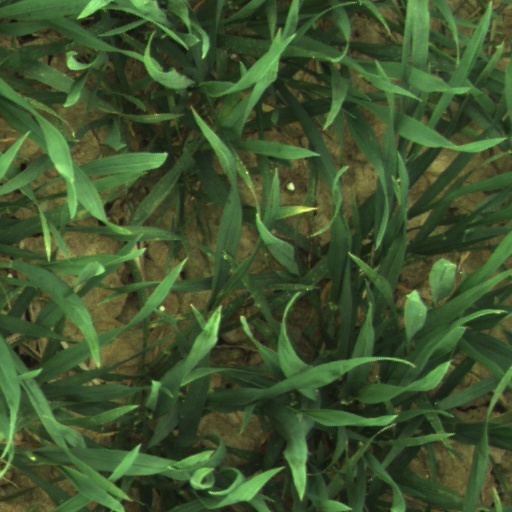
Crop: wheat